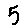
Label: 5